King's-Edgehill School

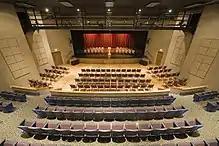
Fountain Cultural & Performing Arts Centre

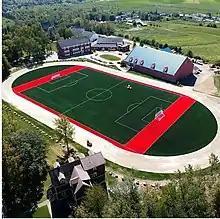

Since 2005, there have been major renovations of the school, ranging from the addition of a floor to the girls dormitory to the construction of the Ted Canavan Athletic Centre, complete with a pool, double gym and well-equipped exercise facilities, the opening of The Fountain Performing Arts Centre to host musical performances, concerts and dance productions and the most recent addition to the campus, the all weather artificial turf field and running track.